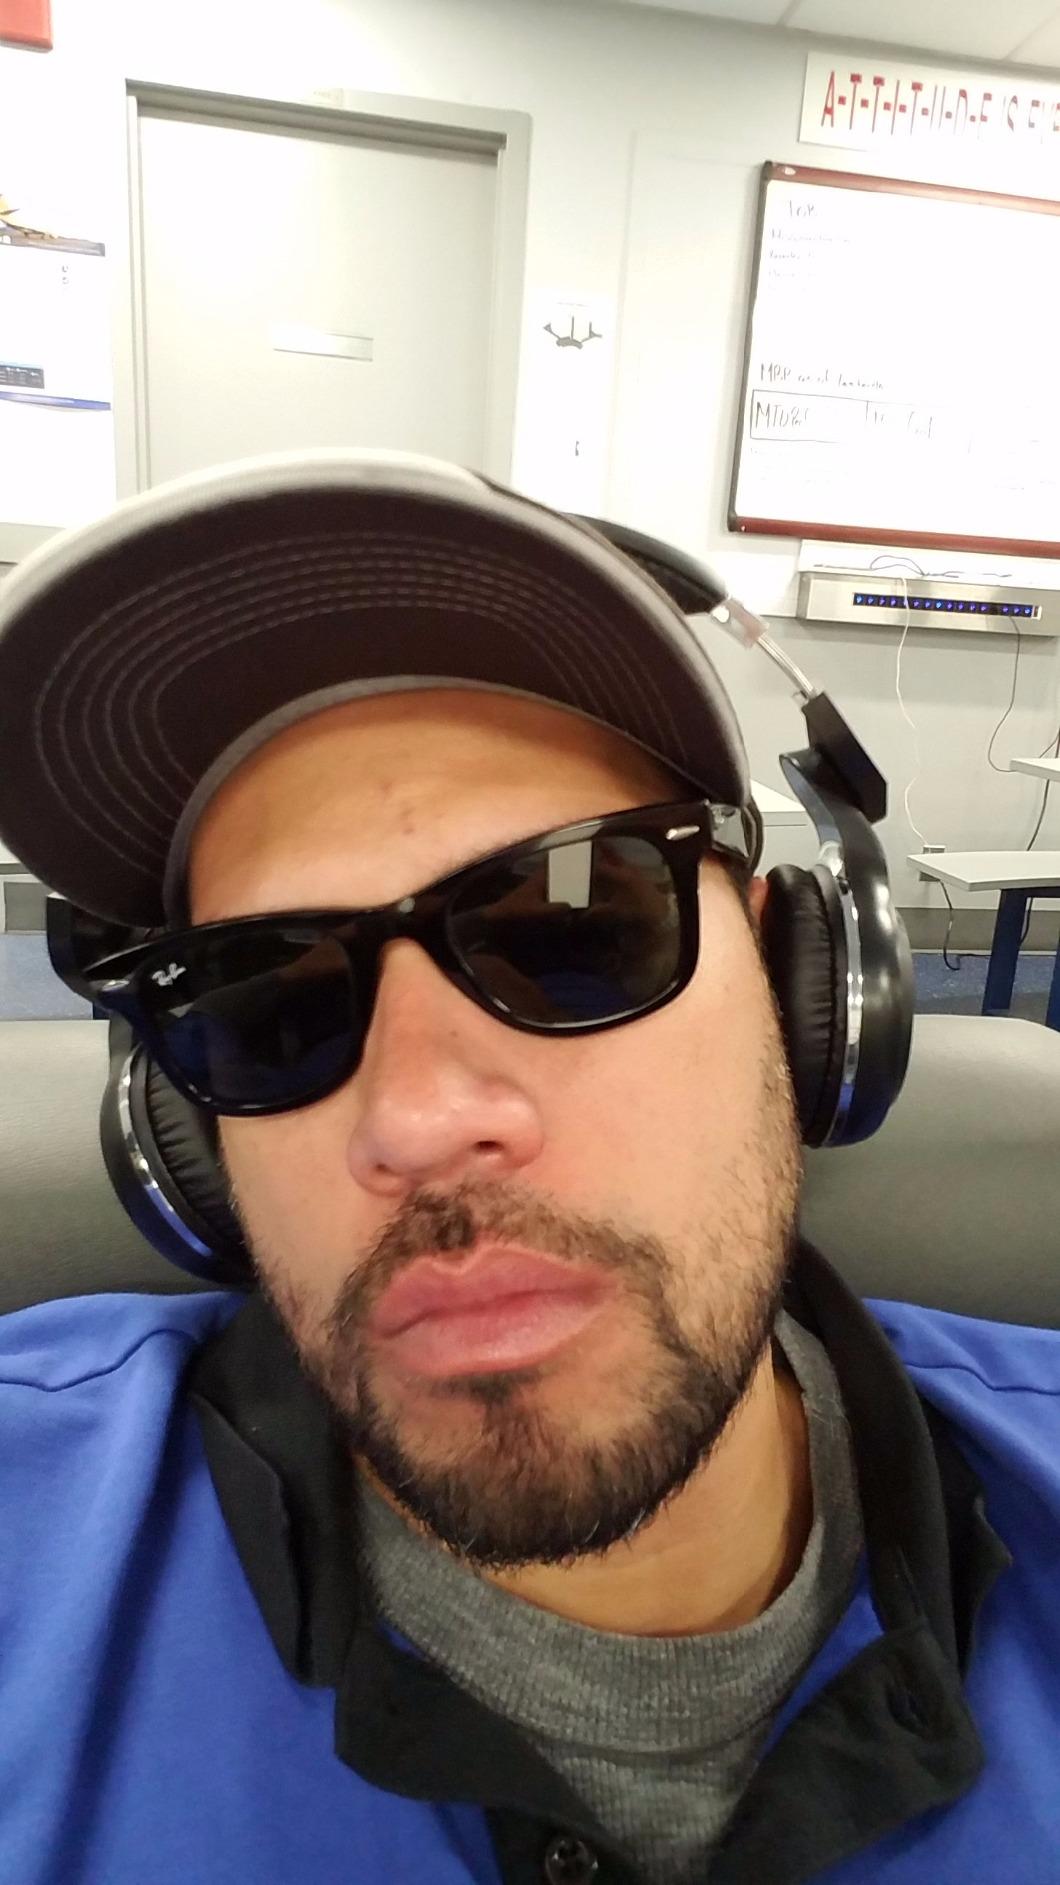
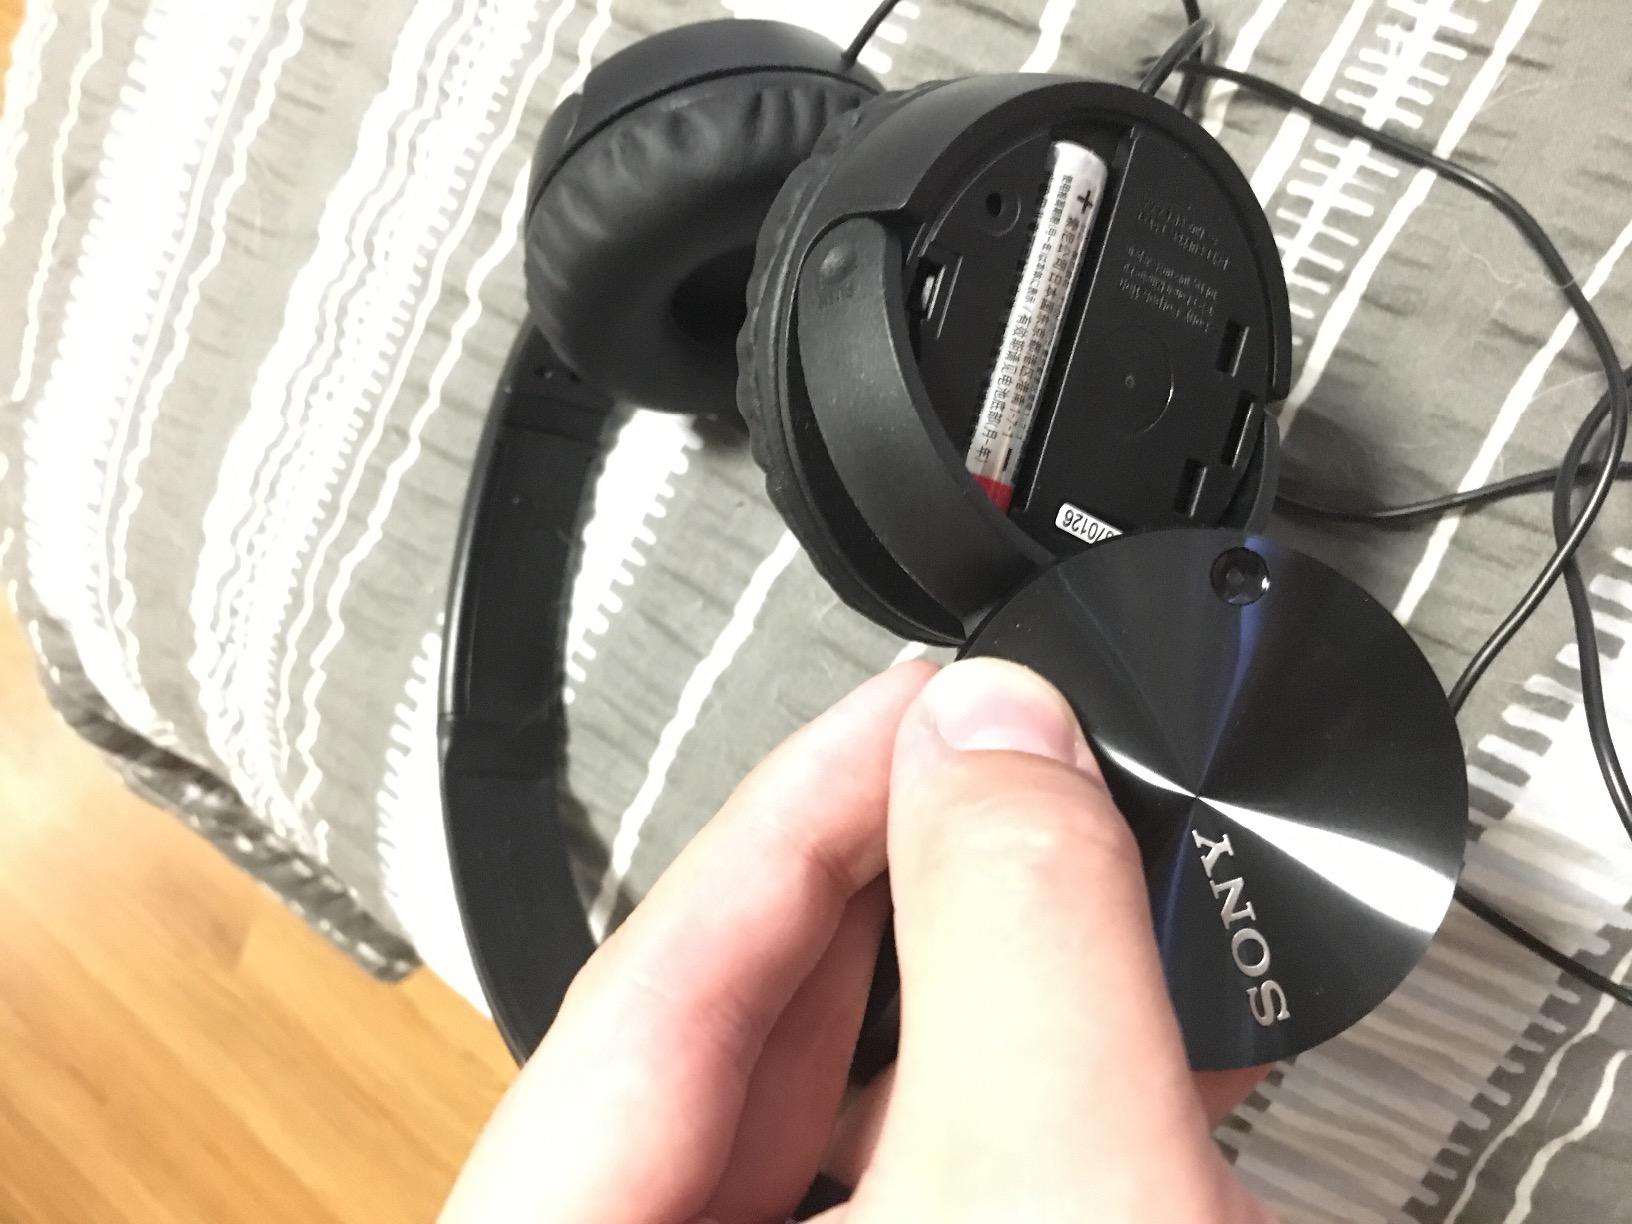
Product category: headphones
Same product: no